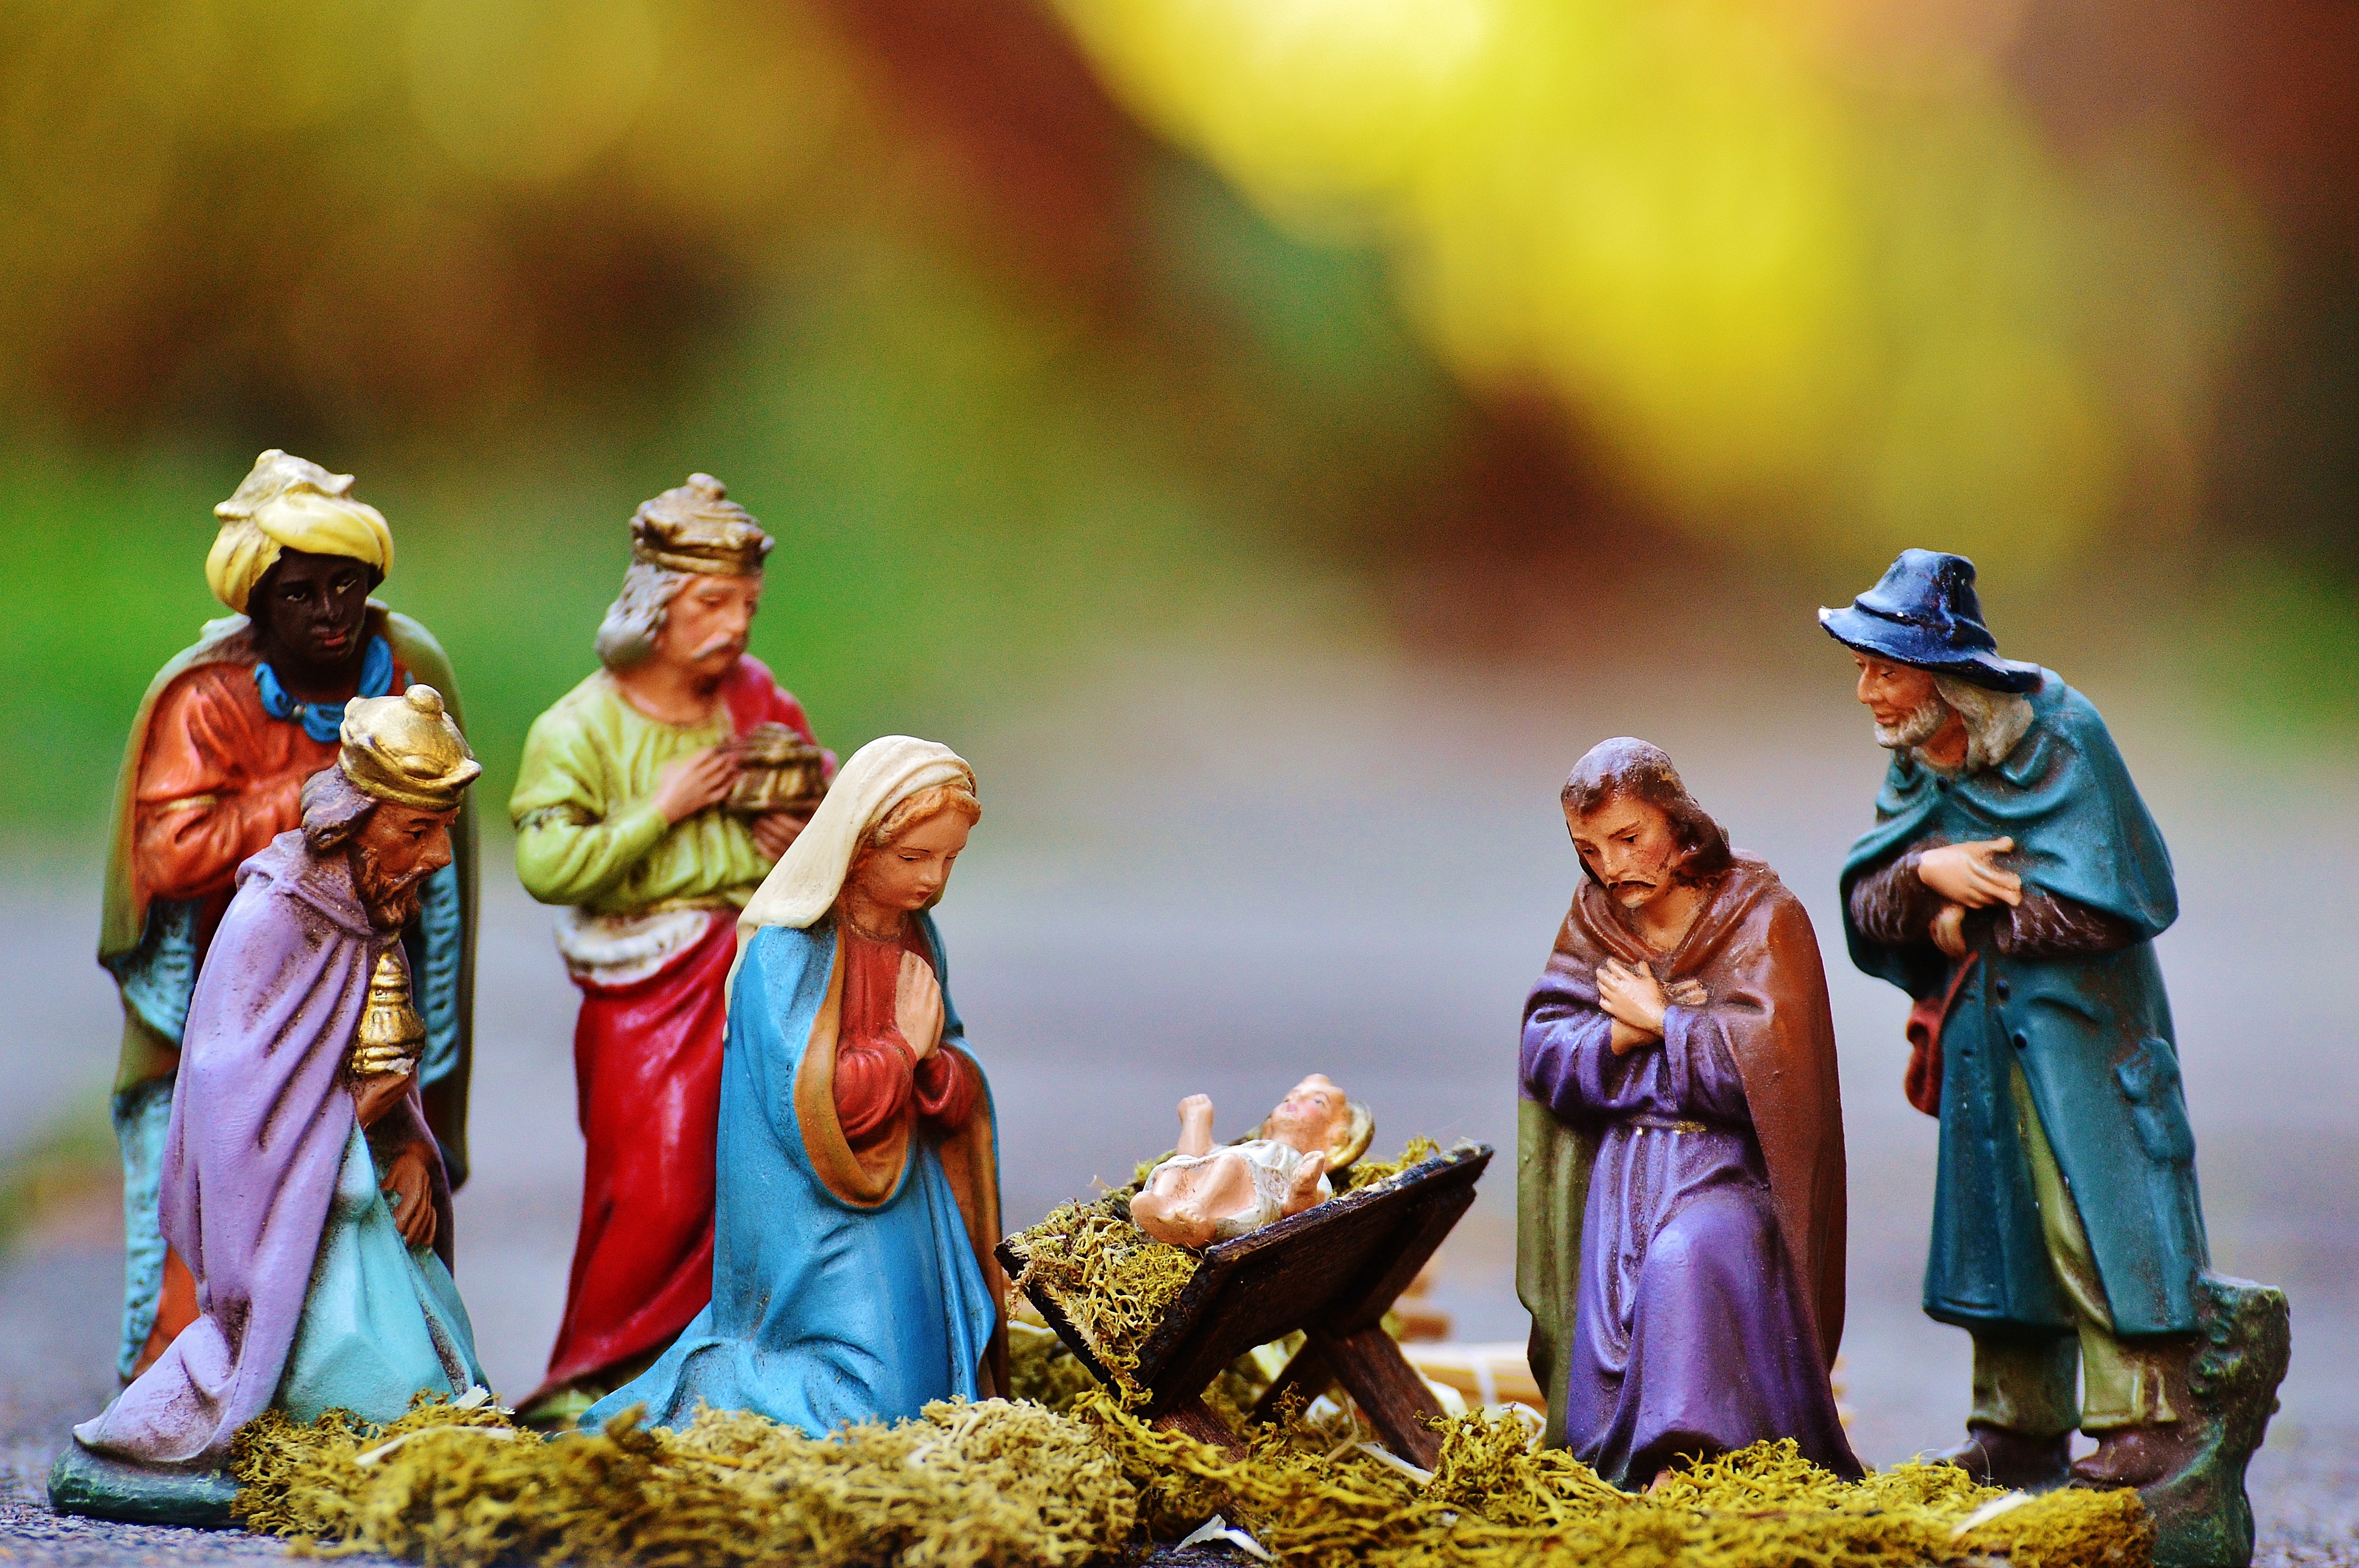
child, christian, christmas, christmas decoration, father christmas, figure, figurine, maria, crib, kings, christmas story, christmas eve, arts crafts, nativity scene, christ child, josef, christmas crib figures